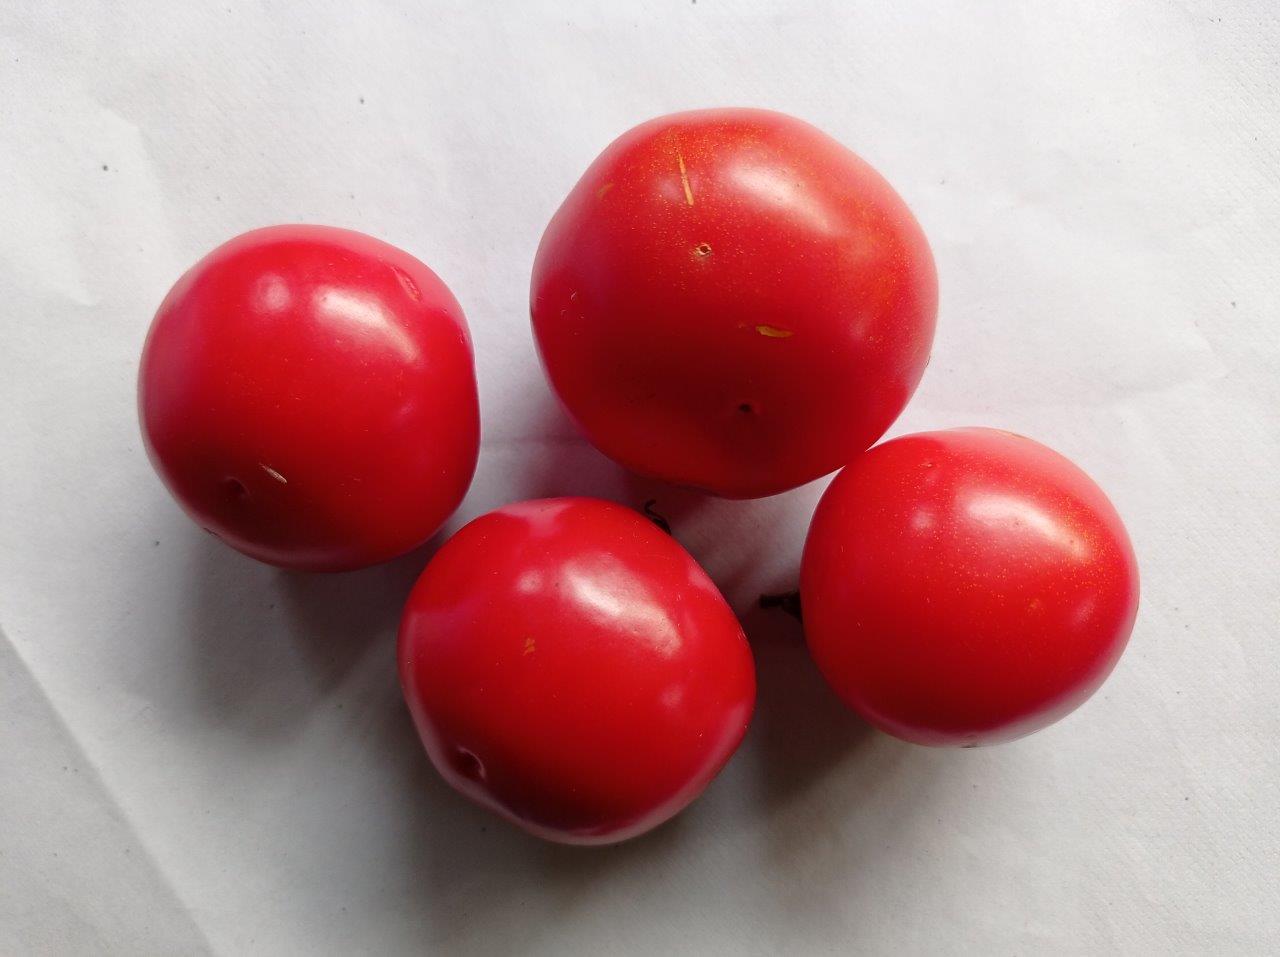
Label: Fresh